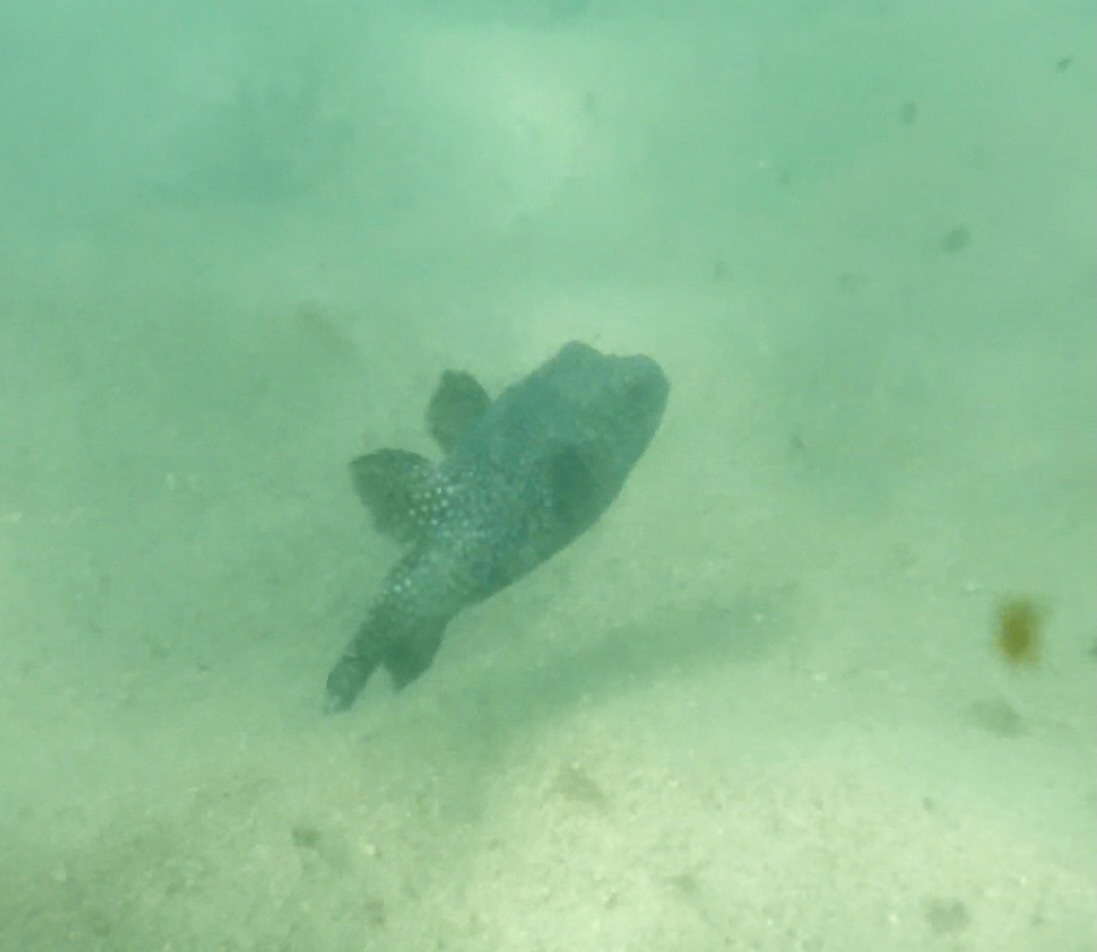
Arothron meleagris (Guineafowl Puffer)